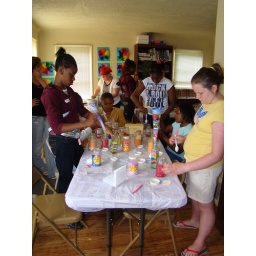
This day was making sand art in glass bottles using the color wheel.